Joan Silber

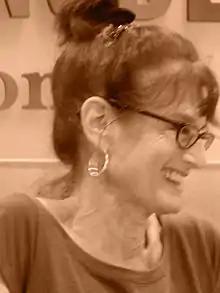
Joan Silber sharing a moment with audience at New York book signing, June 27, 2013, Barnes & Noble.

She has received grants from the Guggenheim Foundation, the National Endowment for the Arts and the New York Foundation for the Arts.